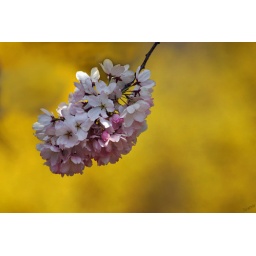
I thought the yellow flowers in the background offset the cherry blossoms nicely.Tidal Basin, Washington, DC.